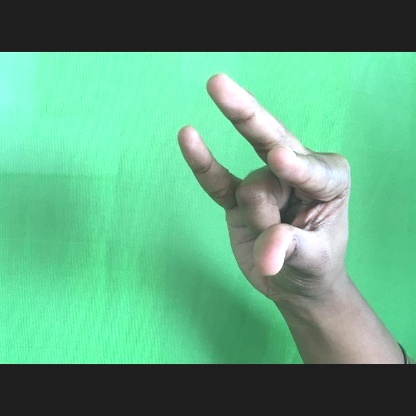
Mudra: Kangulam